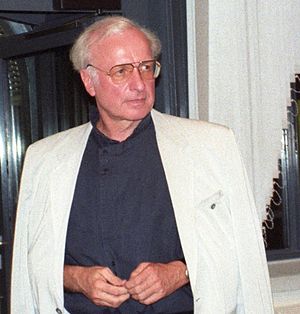
Gerd Albrecht
Gerd Albrecht var en tysk dirigent. Han havde en lang række dirigentstillinger i Tyskland. Han har været chefdirigent på Deutsche Oper Berlin. I 1975 blev han udnævnt til Rudolf Kempes efterfølger som førstedirigent af Tonhalle Orchester i Zürich.